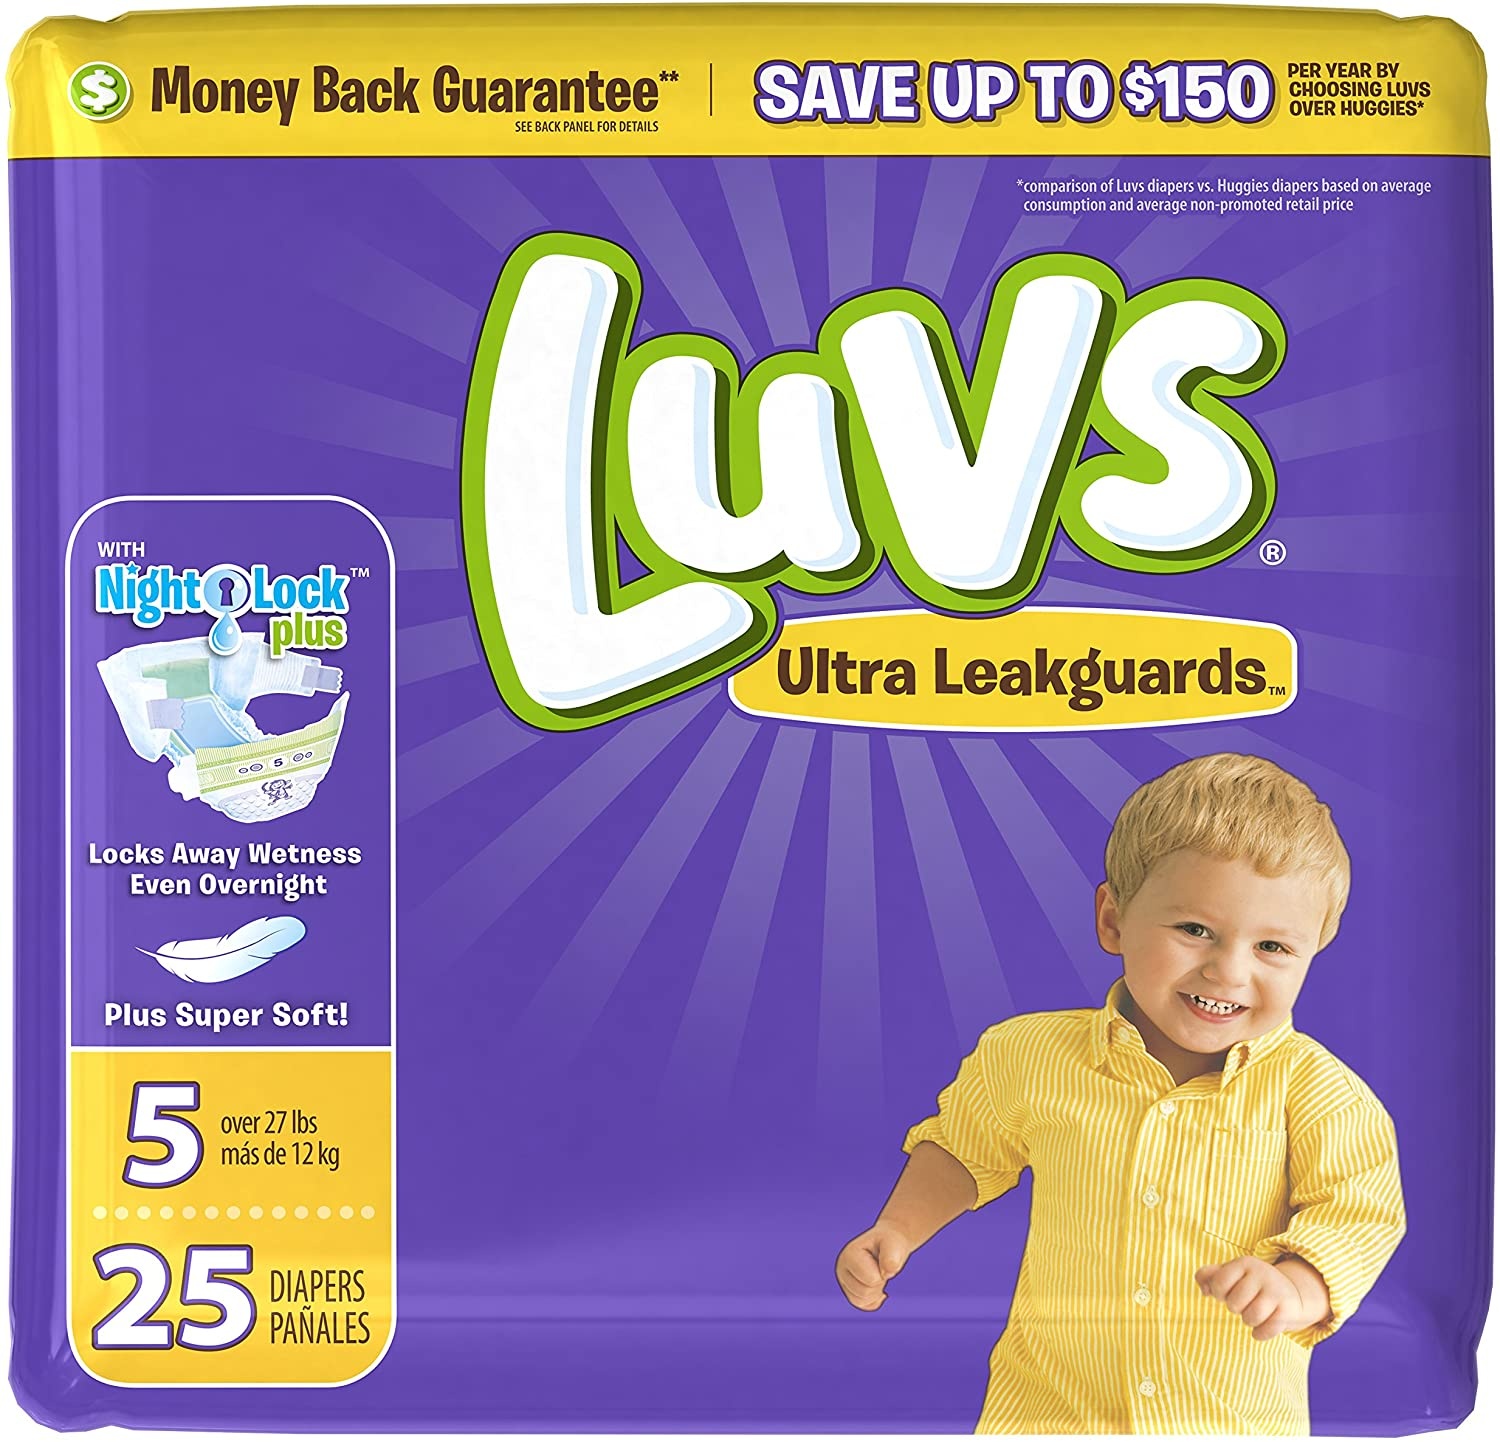
Luvs Ultra Leak guards, Stage 5 Disposable Diaper, 25 Count
Recommended Weight: 27+ lbs. Up to 12 hours of dryness overnight
Brand: Silver Rod Pharmacy
Category: Baby & Toddler > Diapering > Diaper Liners